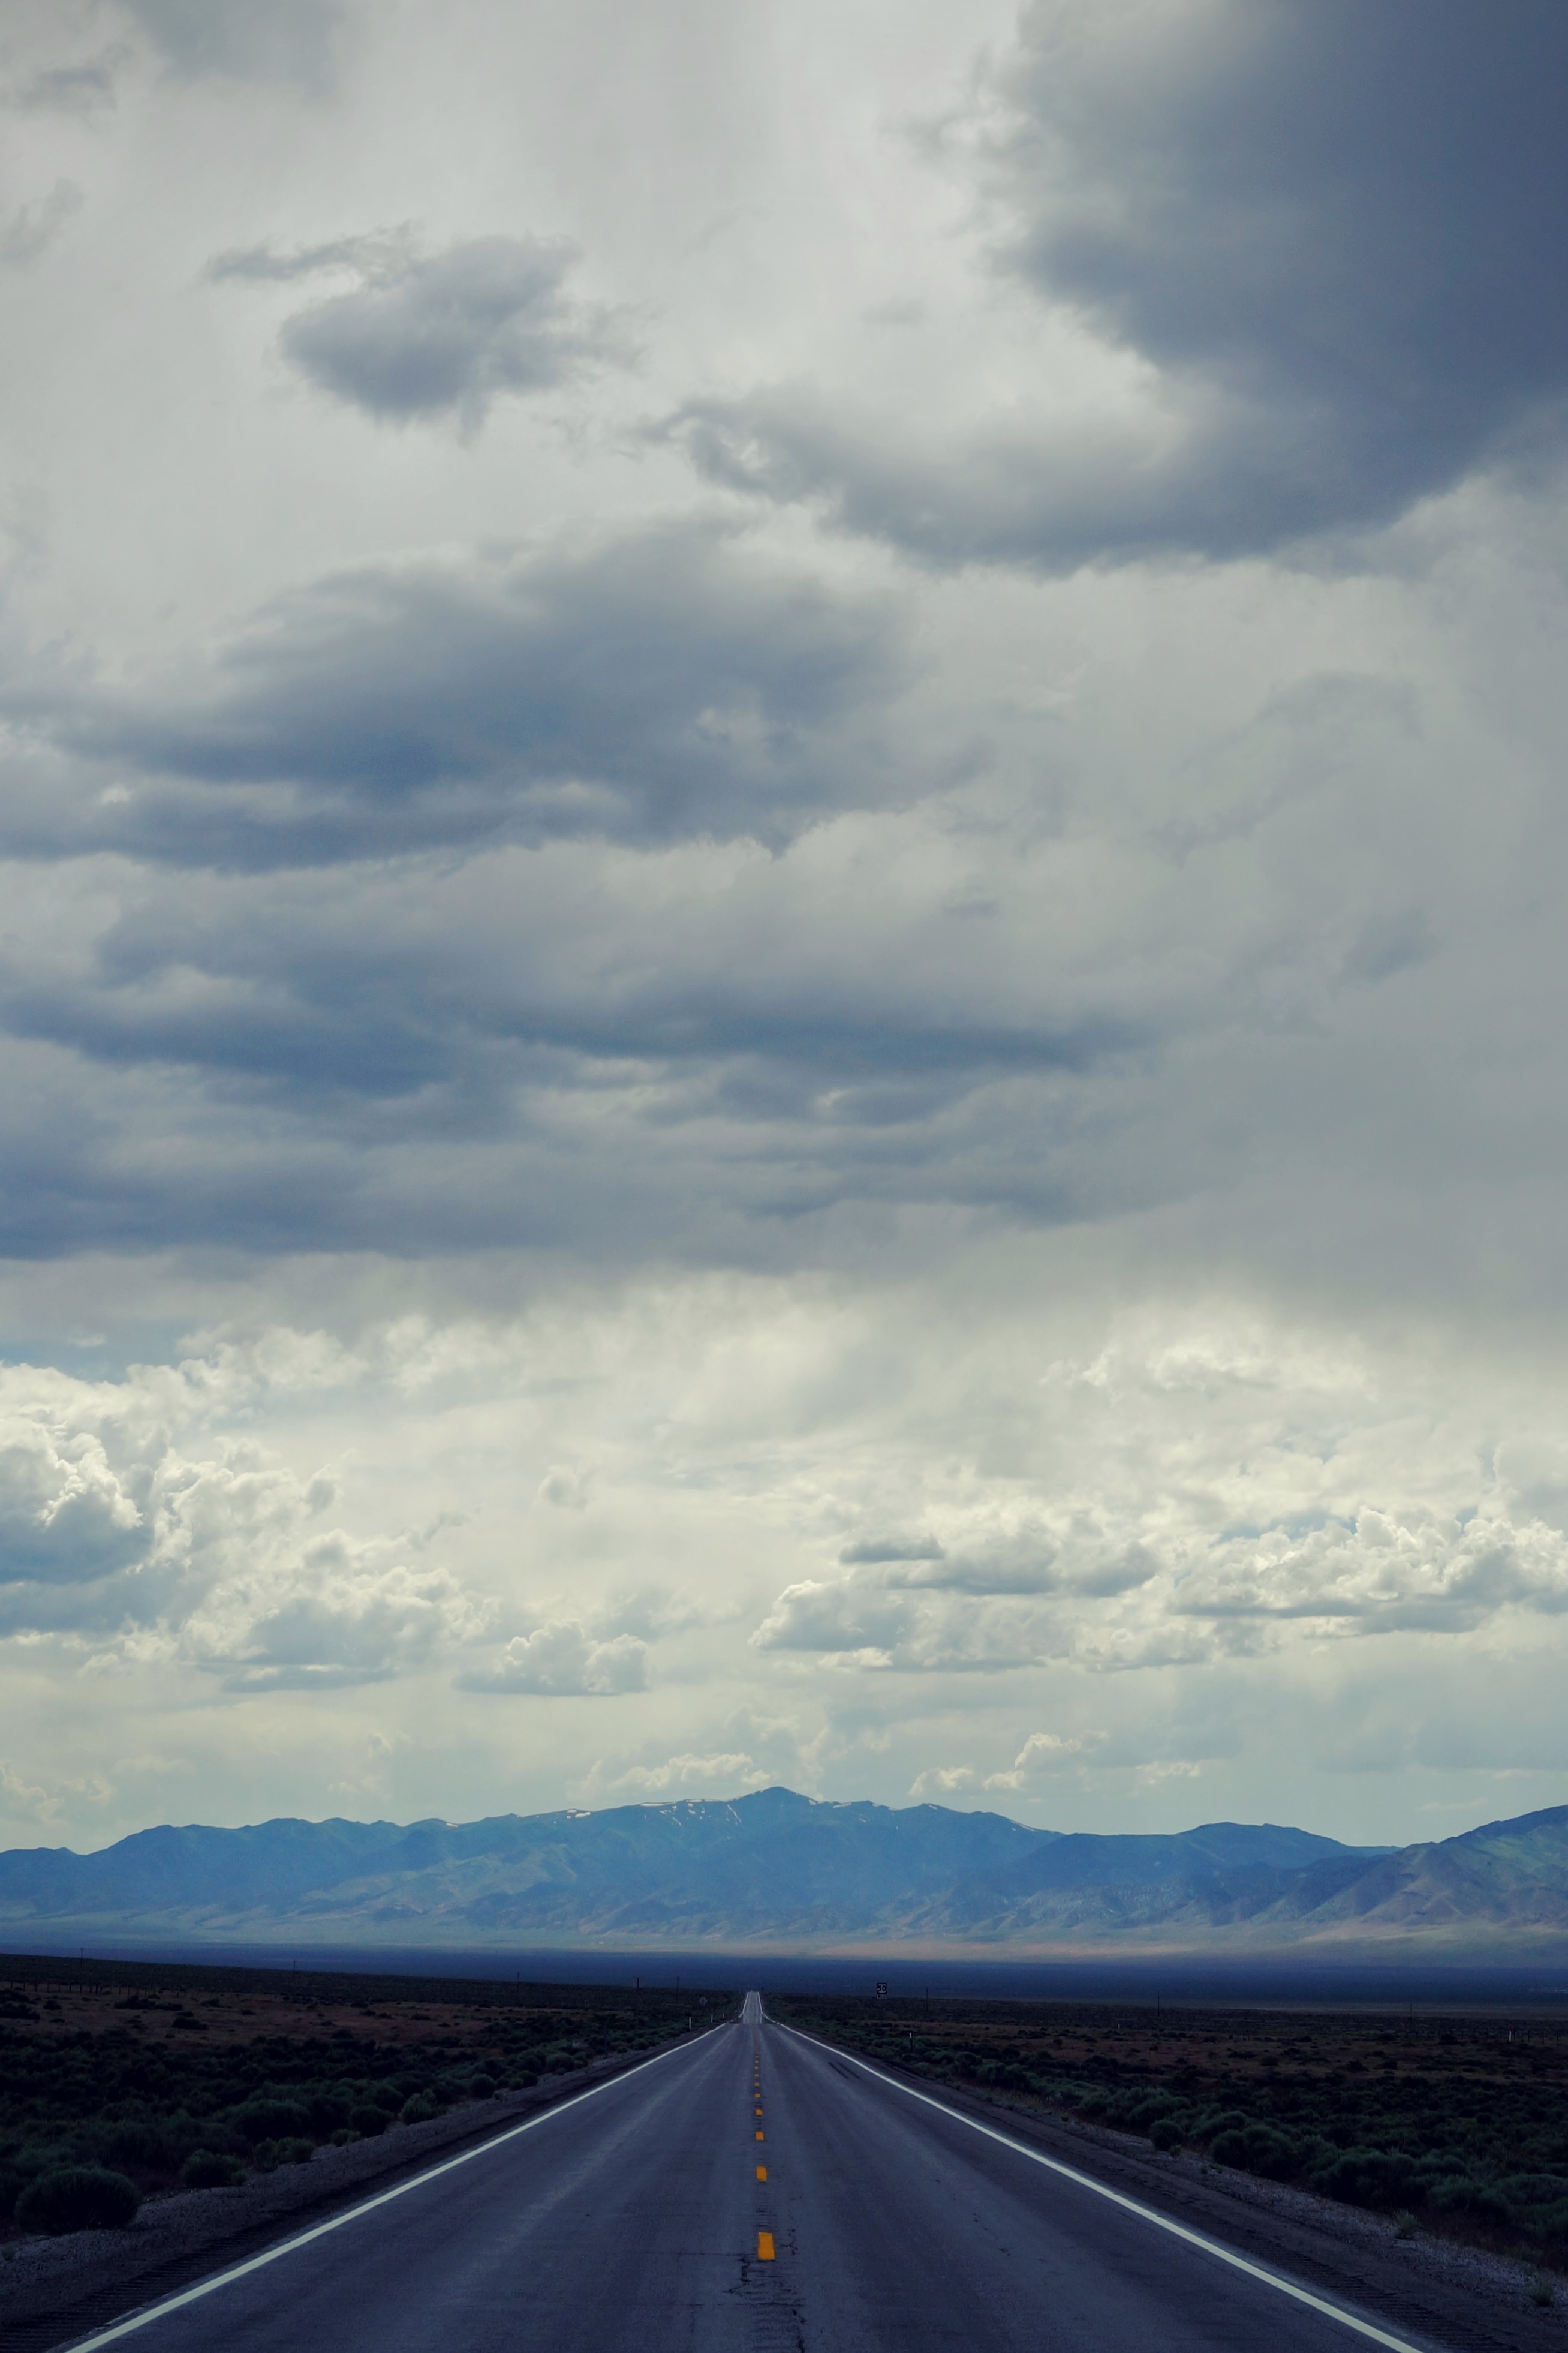
sea, horizon, cloud, sky, sunlight, atmosphere, dusk, vehicle, flight, meteorological phenomenon, atmosphere of earth